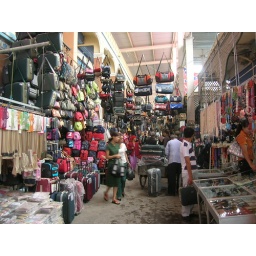
backpacks and bags for sale in the Sunday market